French ironclad Amiral Baudin

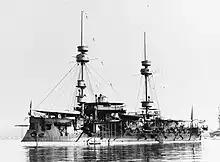
"Amiral Baudin" in her original configuration

"Amiral Baudin" ordered on 13 December 1878, and she was laid down on 1 February 1879 in Brest, France. She was launched on 5 June 1883 and the installation of her propulsion system was carried out between 22 September 1884 and 12 January 1887. She was commissioned for sea trials on 1 May 1888, and she spent the rest of the year under evaluation. The ship was finally placed in full commission on 21 January 1889, and she departed for Toulon on 5 February, arriving there ten days later. "Amiral Baudin" thereafter served in the 1st Division, Mediterranean Squadron, along with her sister , and "Amiral Duperré". She took part in the annual fleet maneuvers that year in company with her division-mates and six other ironclads, along with numerous smaller craft. "Amiral Baudin" served as part of the simulated enemy force during the maneuvers, which lasted from 30 June to 6 July. During the 1890 fleet maneuvers, "Amiral Baudin" served in the 3rd Division of the 2nd Squadron of the Mediterranean Fleet. At the time, the division also included the ironclads and . The ships concentrated off Oran, French Algeria on 22 June and then proceeded to Brest, arriving there on 2 July for combined operations with the ships of the Northern Squadron. The exercises began four days later and concluded on 25 July, after which "Amiral Baudin" and the rest of the Mediterranean Fleet returned to Toulon.